Question: What is on the bed top?
Tambaya: Mene akan gadon?
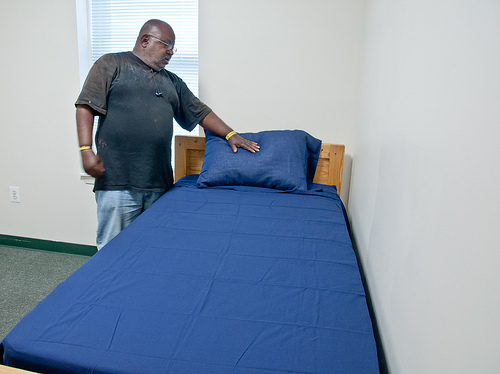
Answer: Blue comforter.
Amsa: Shuɗin matashi.